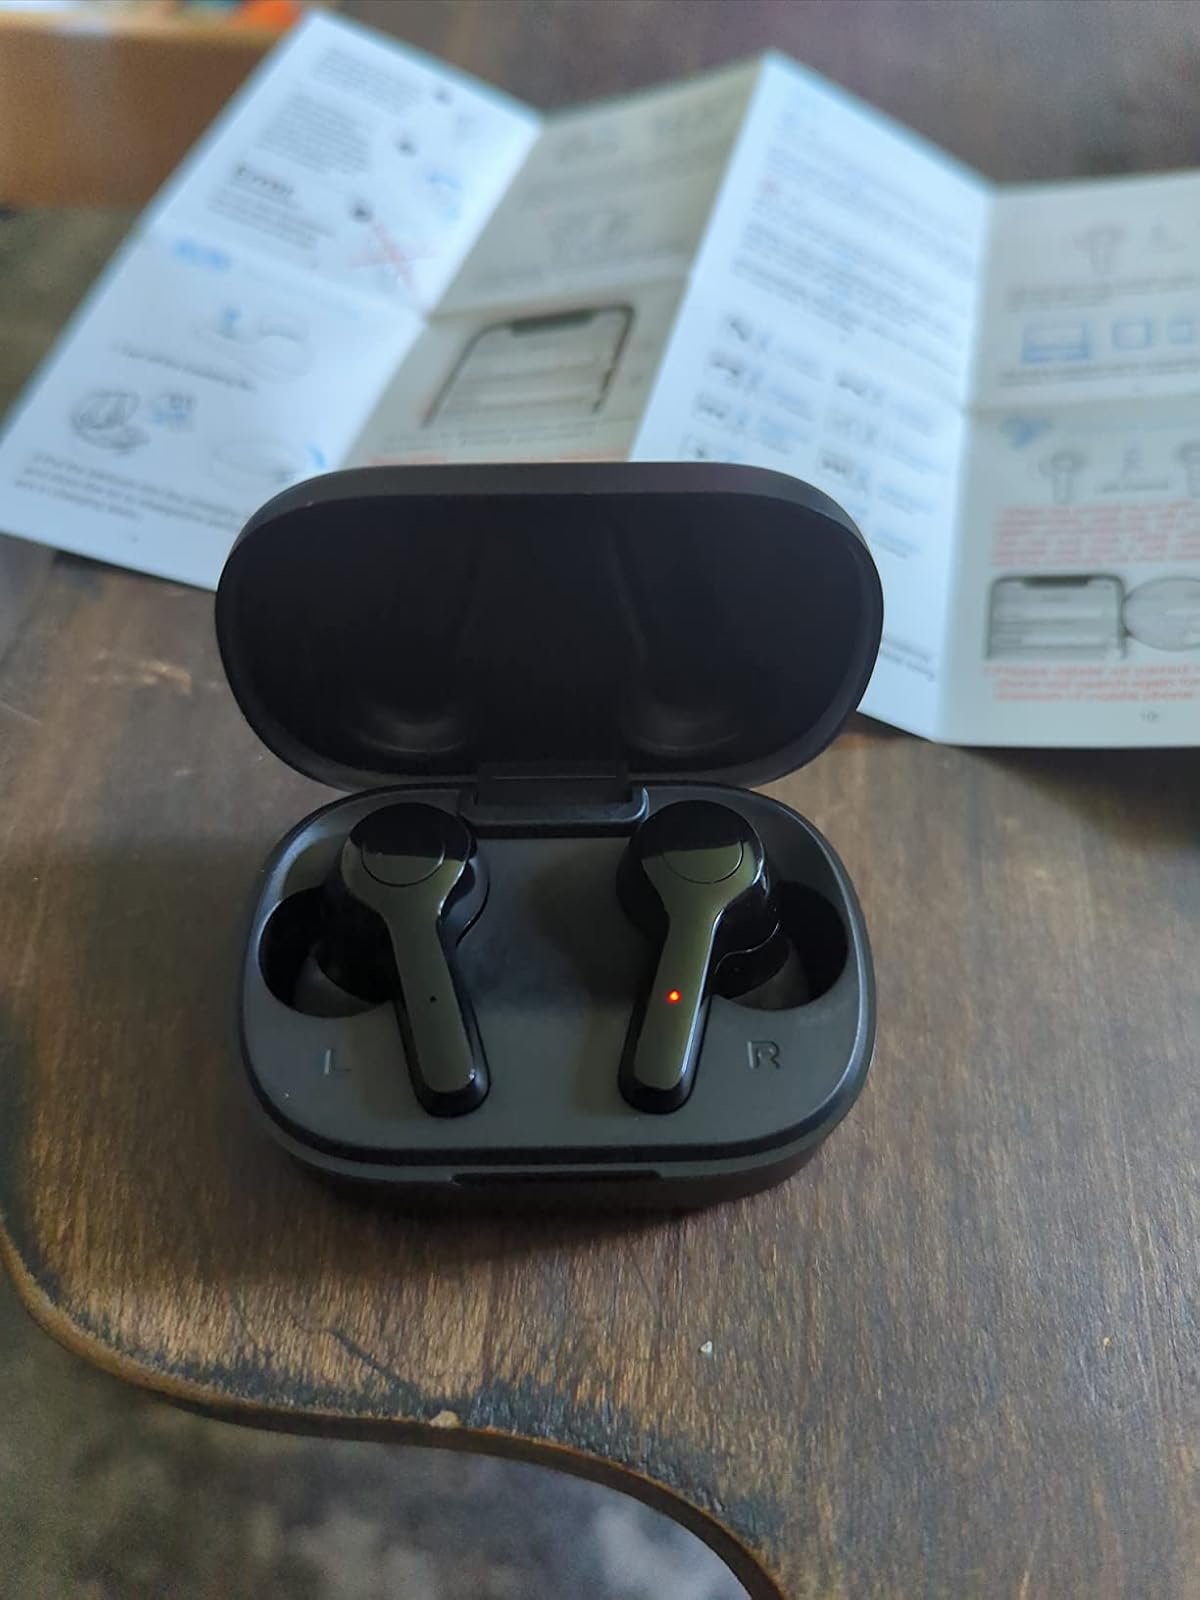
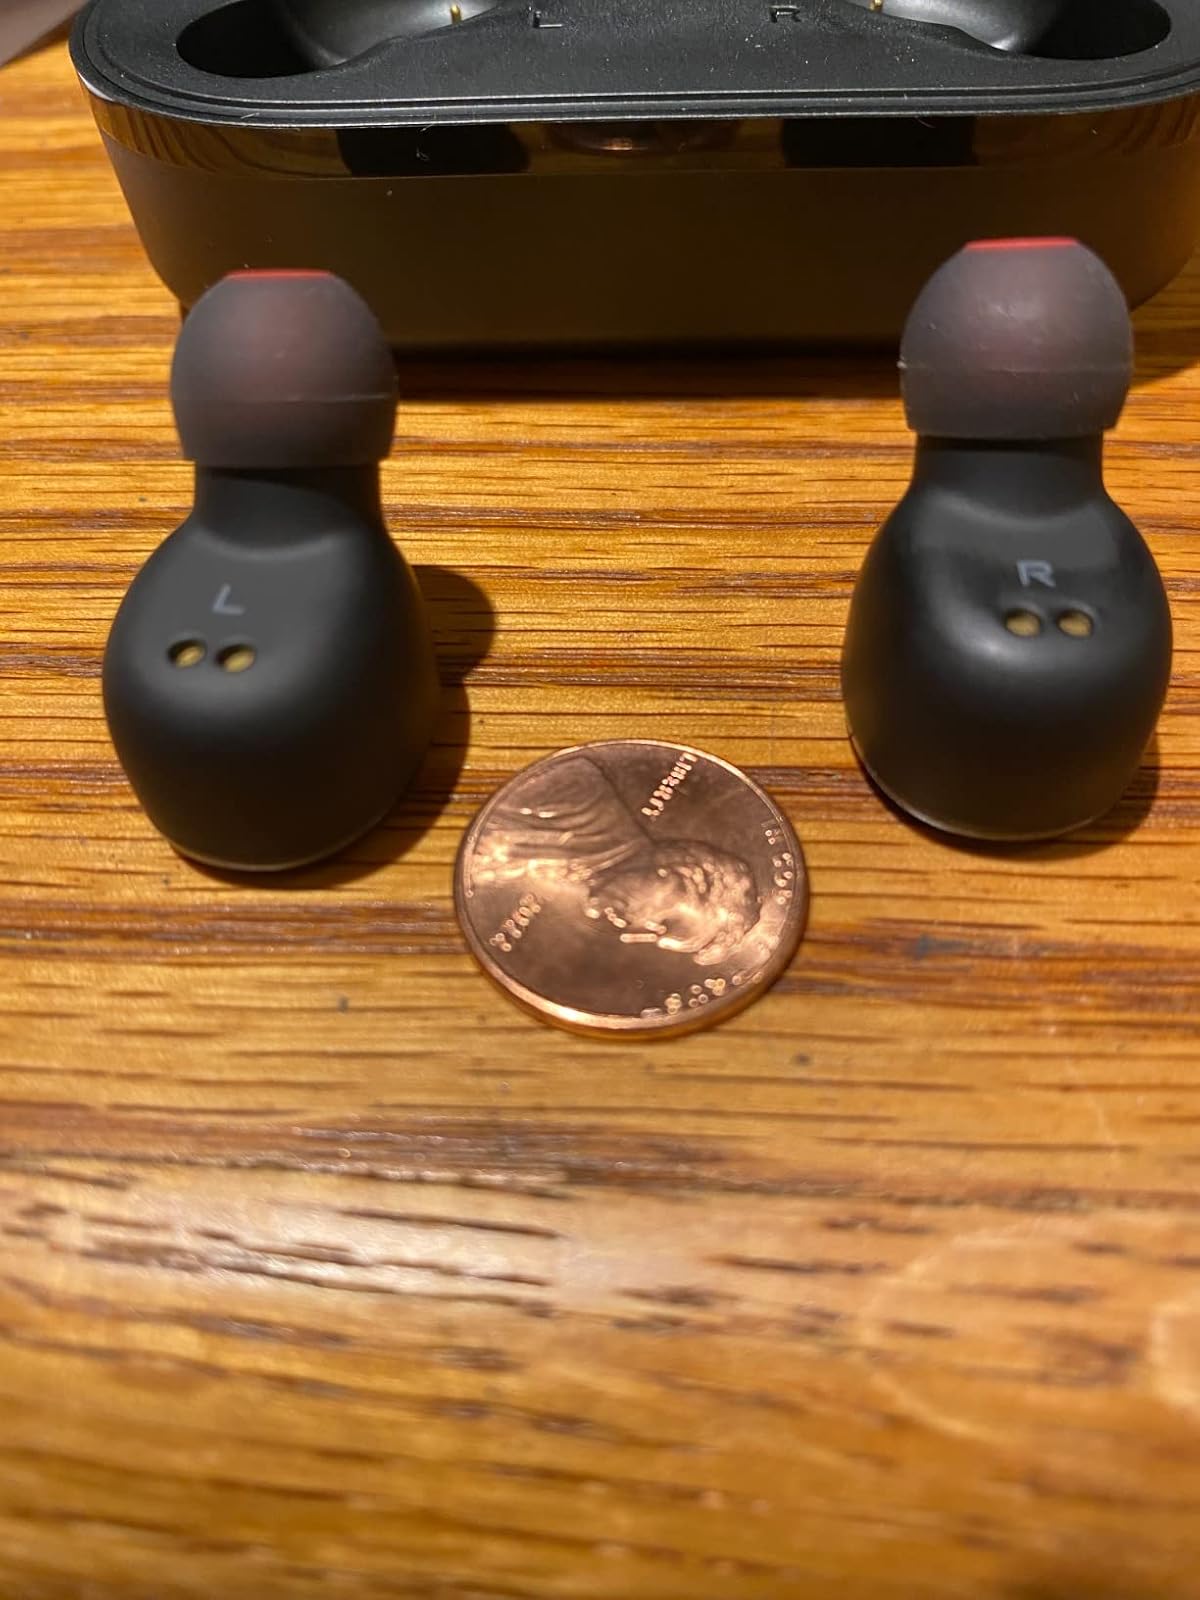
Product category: earbuds
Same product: no